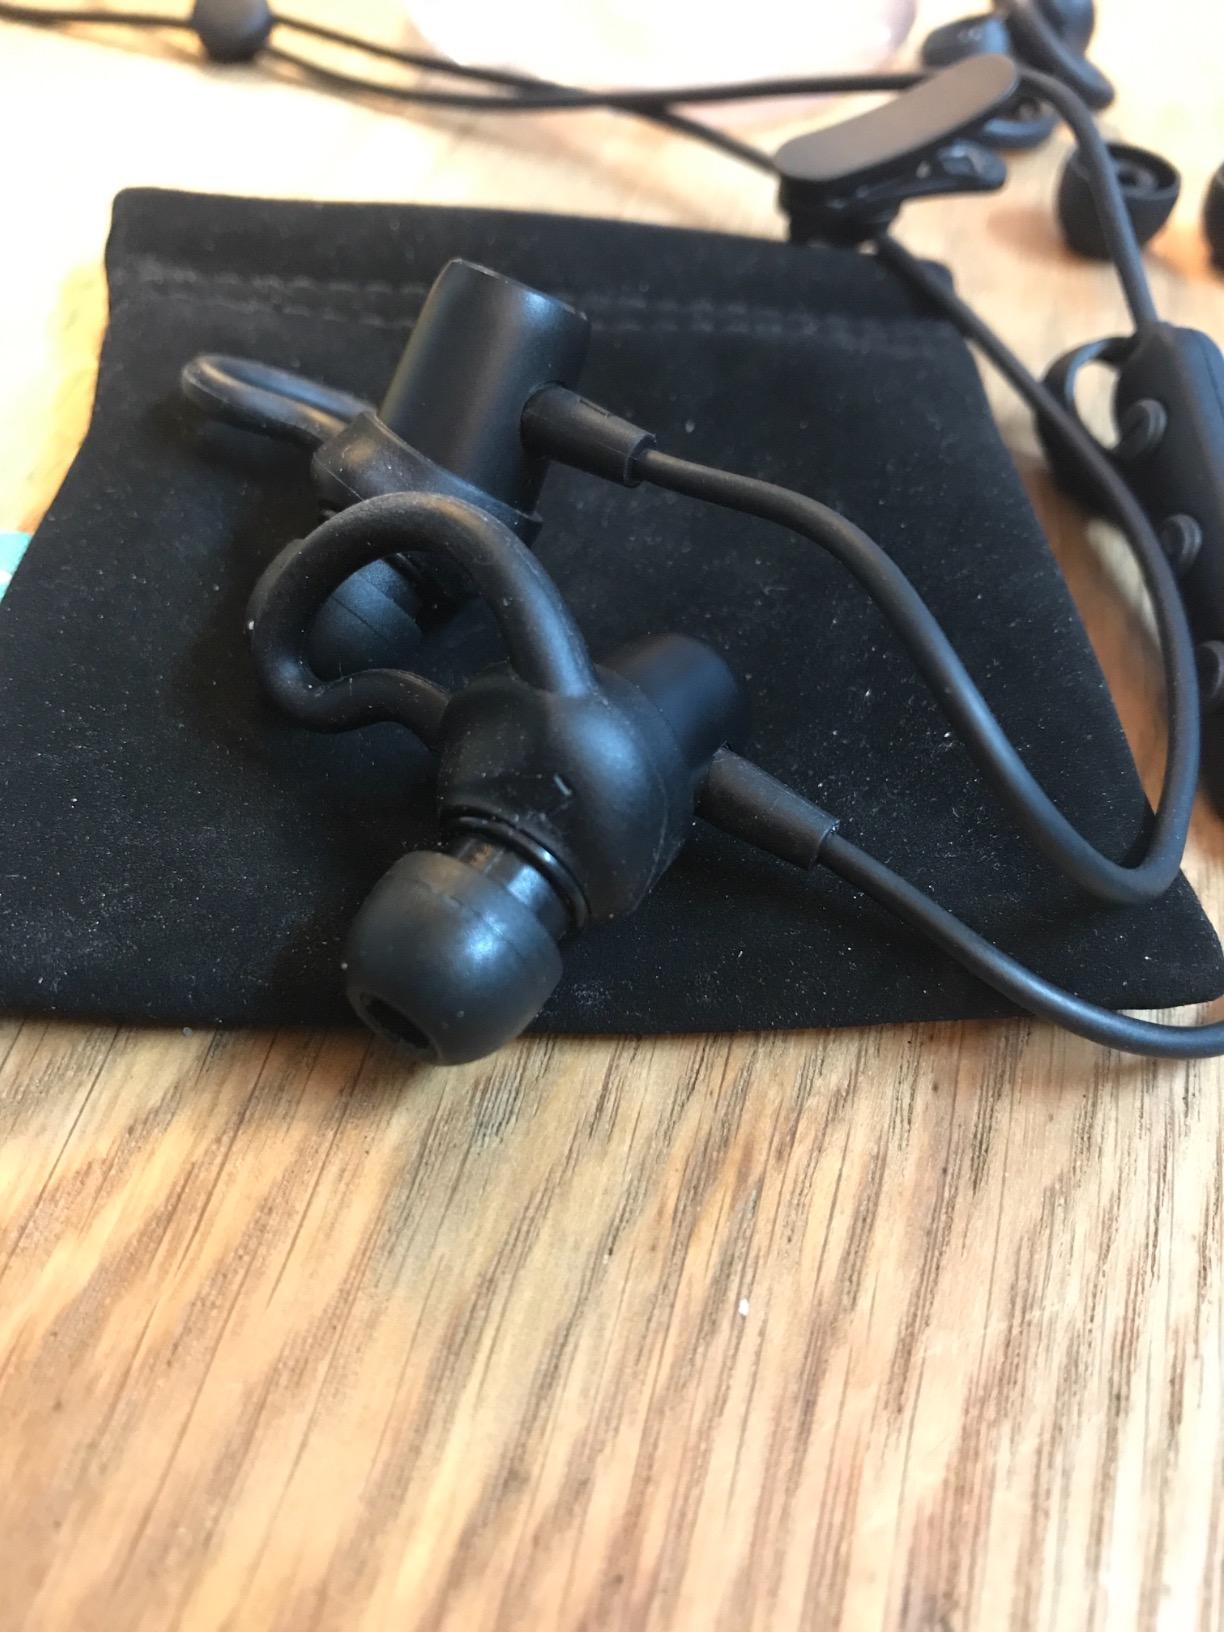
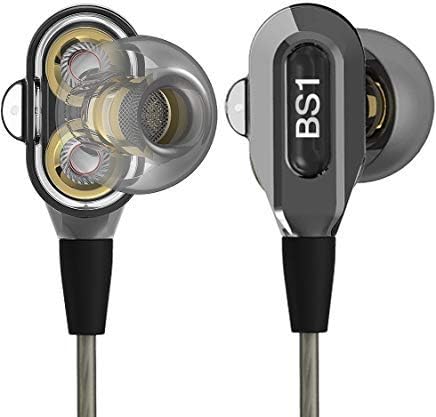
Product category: headphones
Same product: no